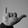
ASL letter: Y